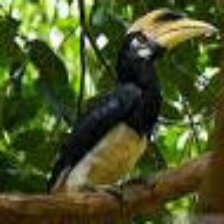
Species: AFRICAN PIED HORNBILL
Scientific name: TOCKUS FASCIATUS
ImageNet parent category: hornbill